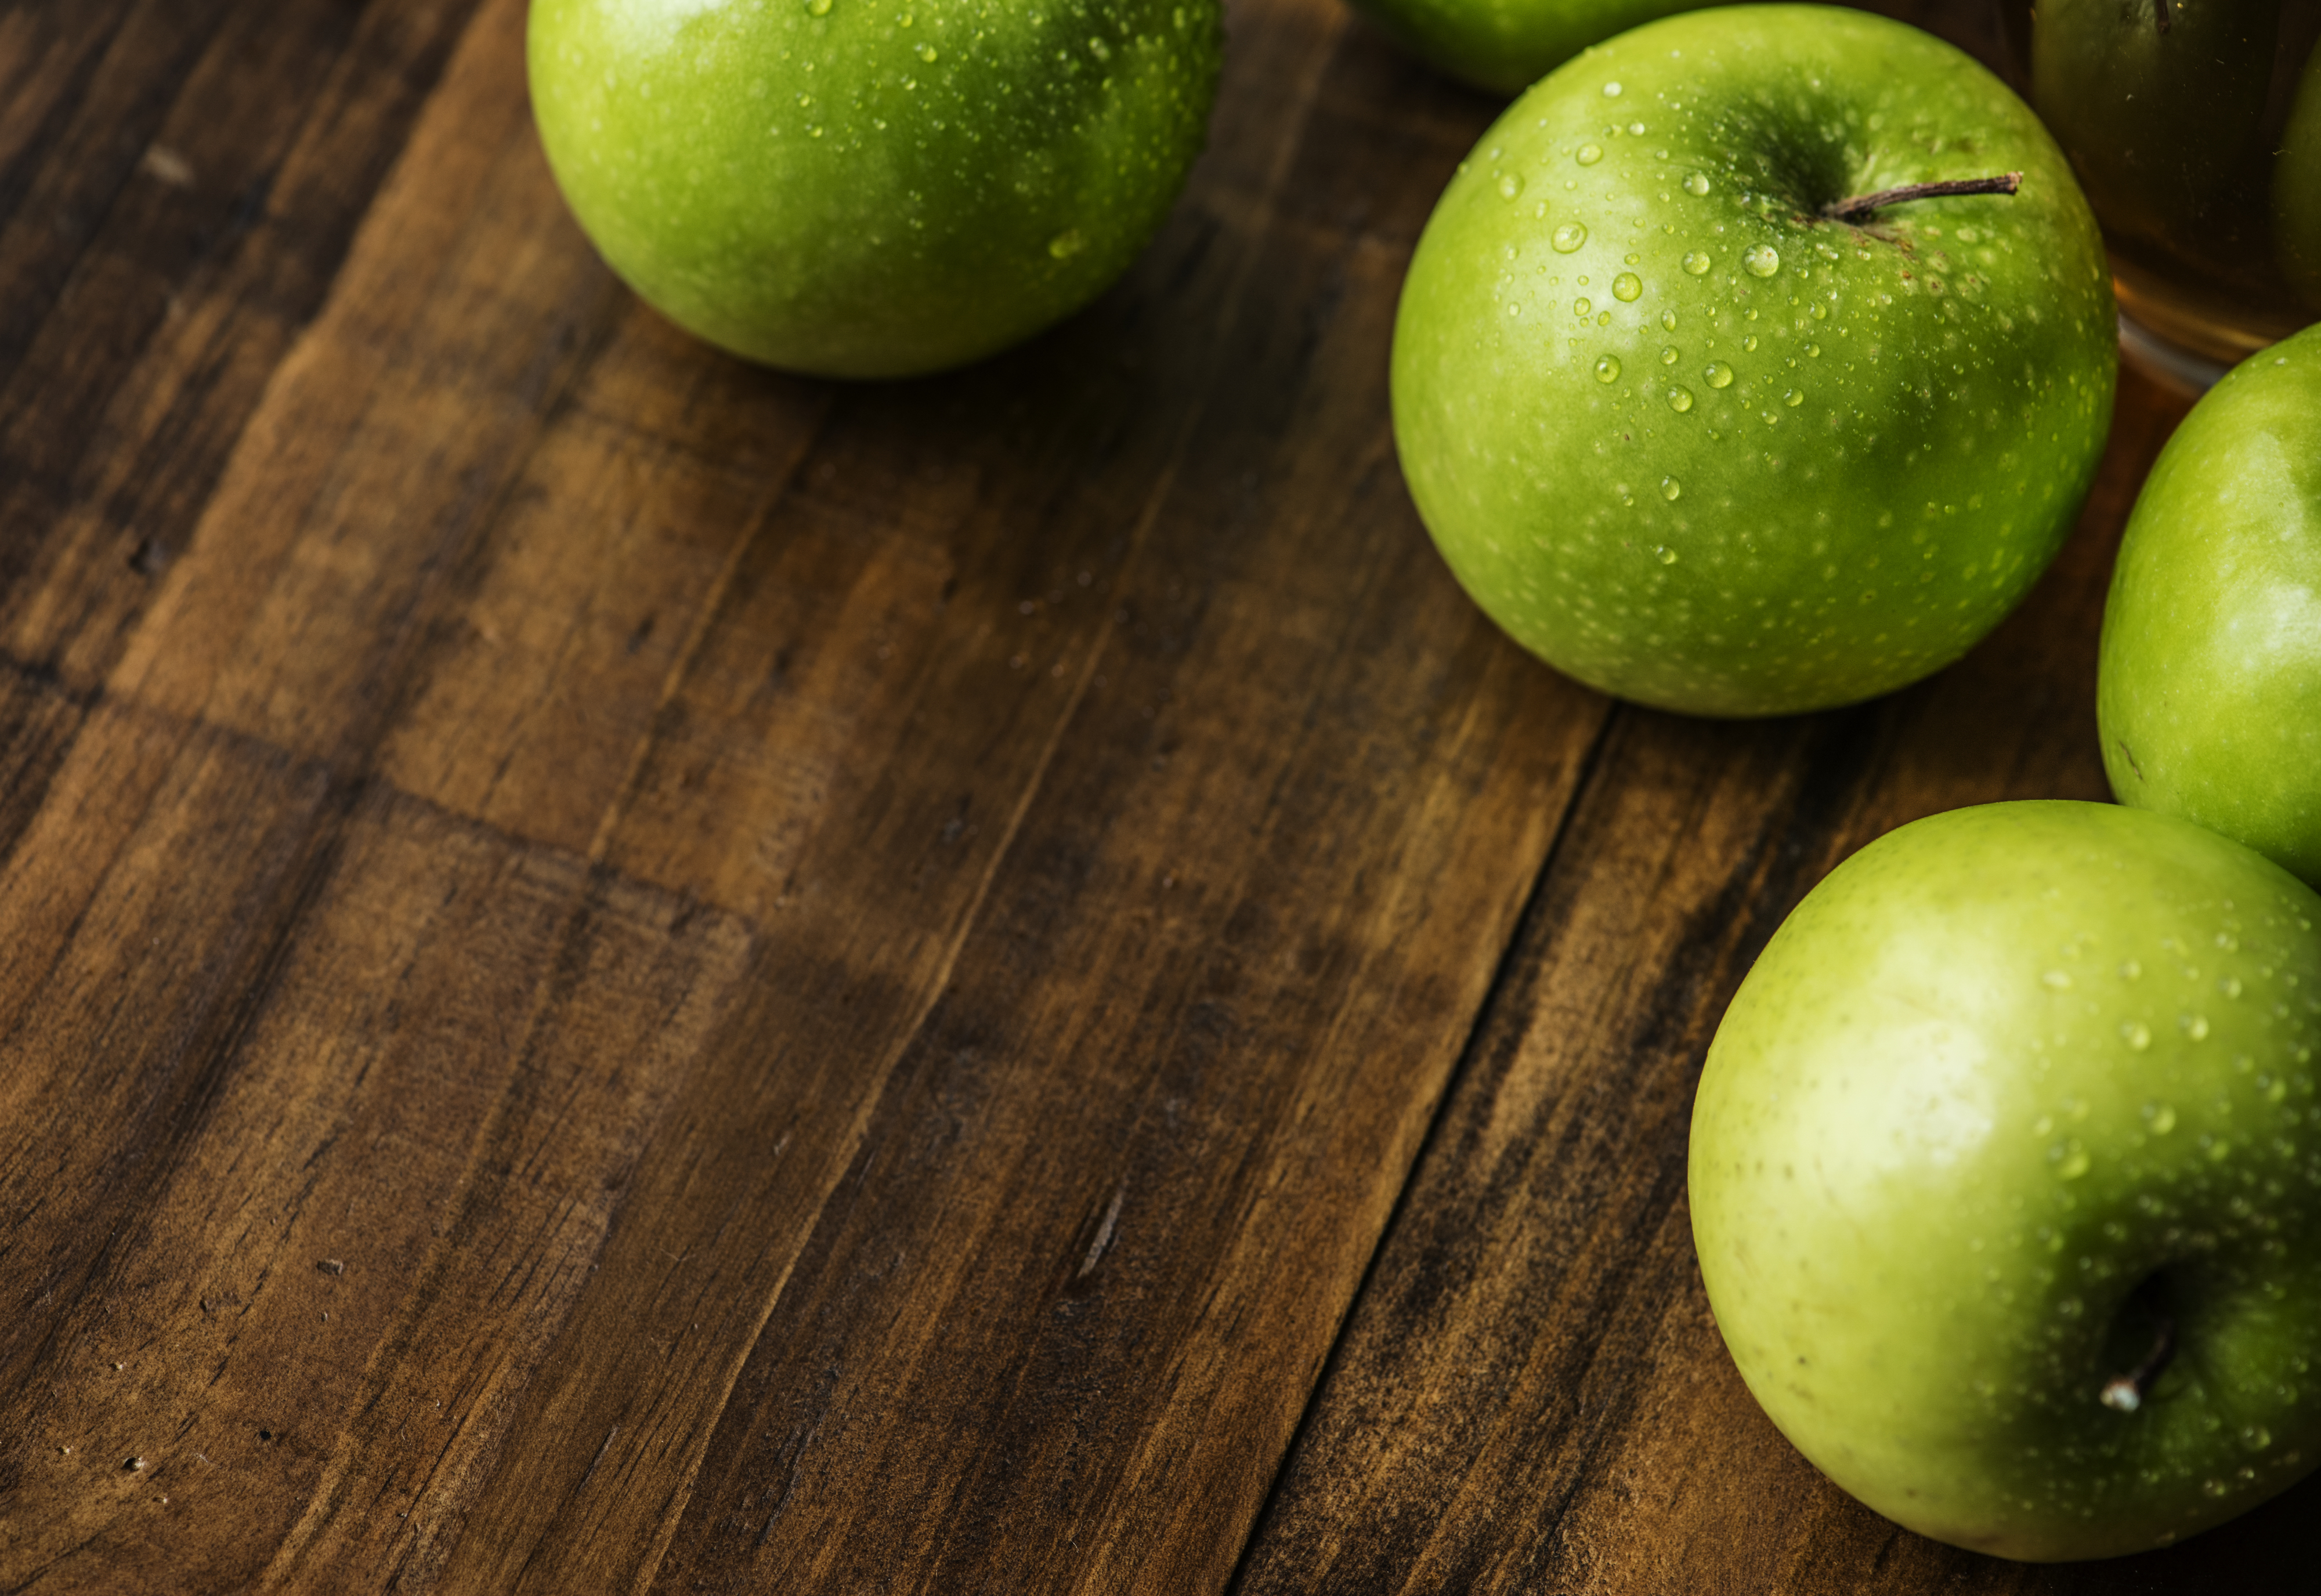
apple, closeup, food, food photography, fresh, freshness, fruit, green, green apple, harvest, health, healthy, healthy food, healthy living, ingredient, macro, natural, nutrient, nutrition, organic, sour, tasty, vitamin, wellbeing, wellness, wet, wooden table, produce, granny smith, natural foods, local food, lime, still life photography, key lime, diet food, citrus, superfood